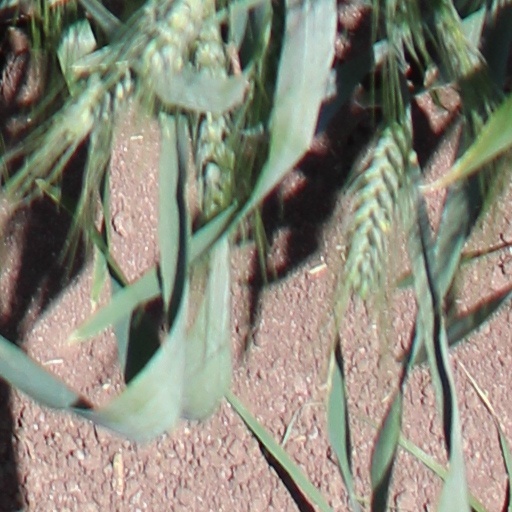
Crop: wheat